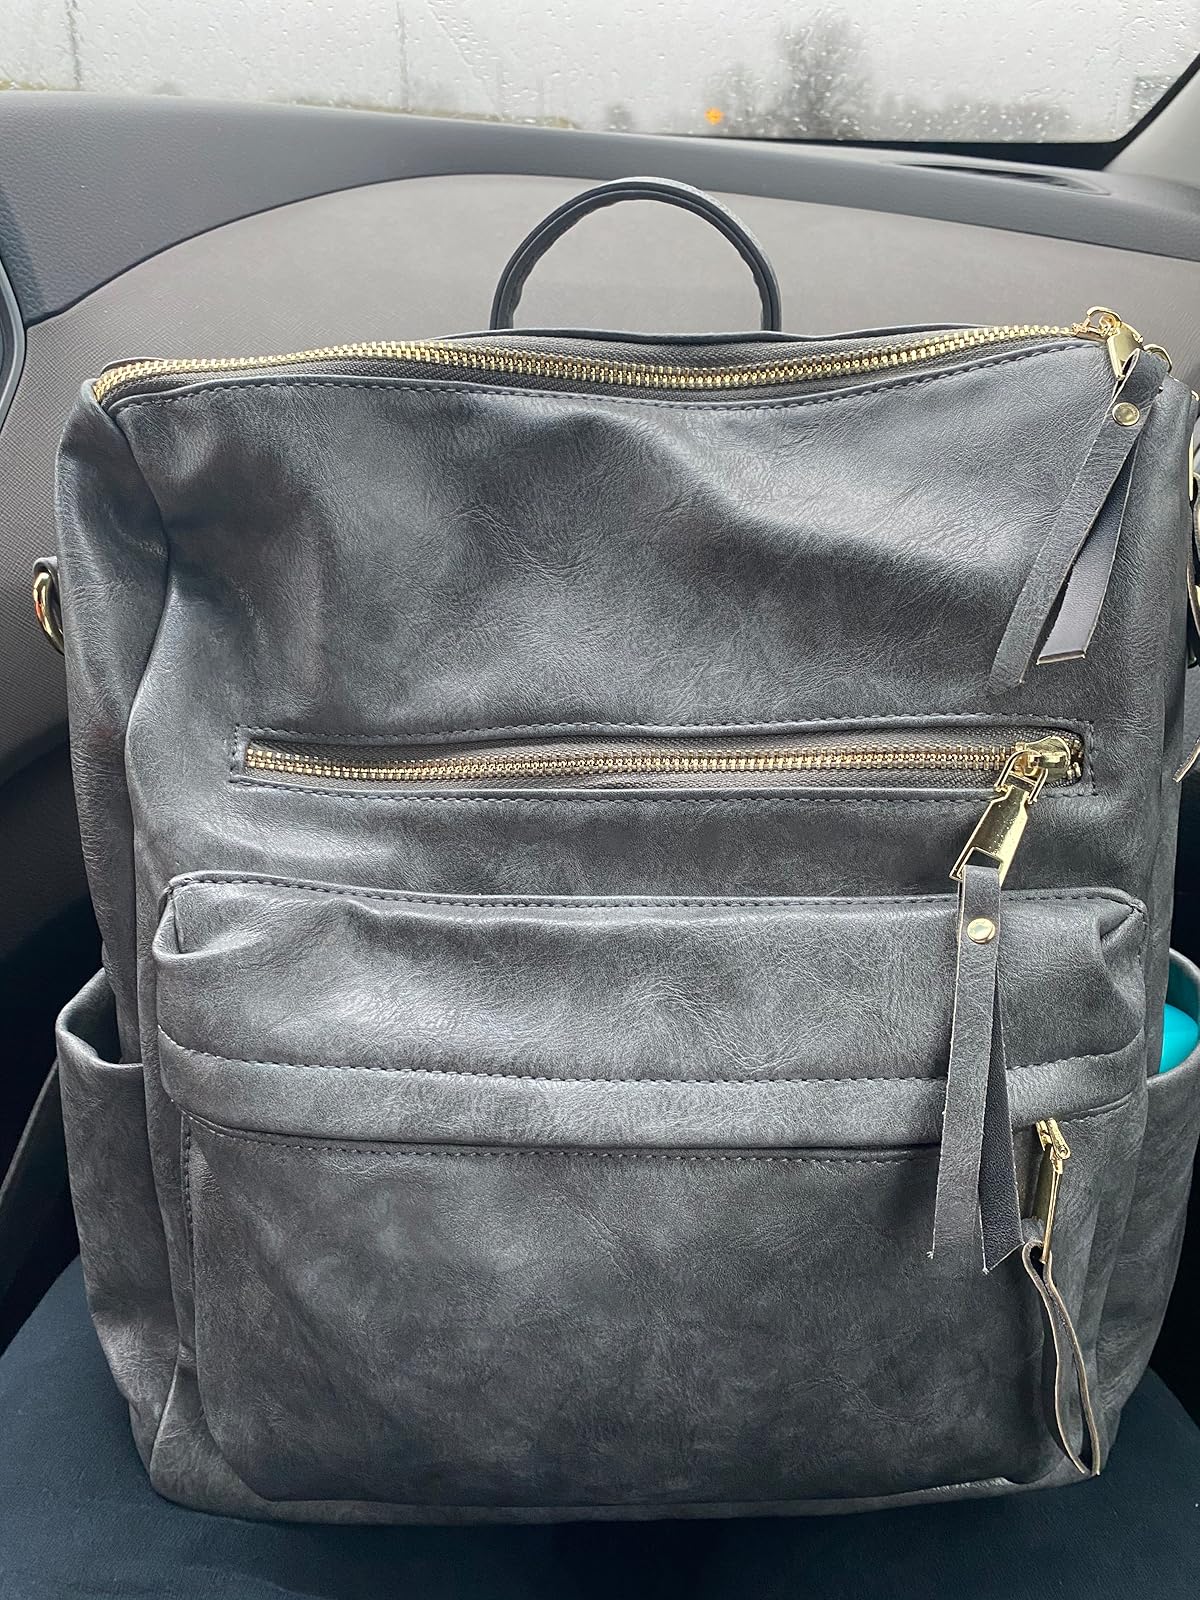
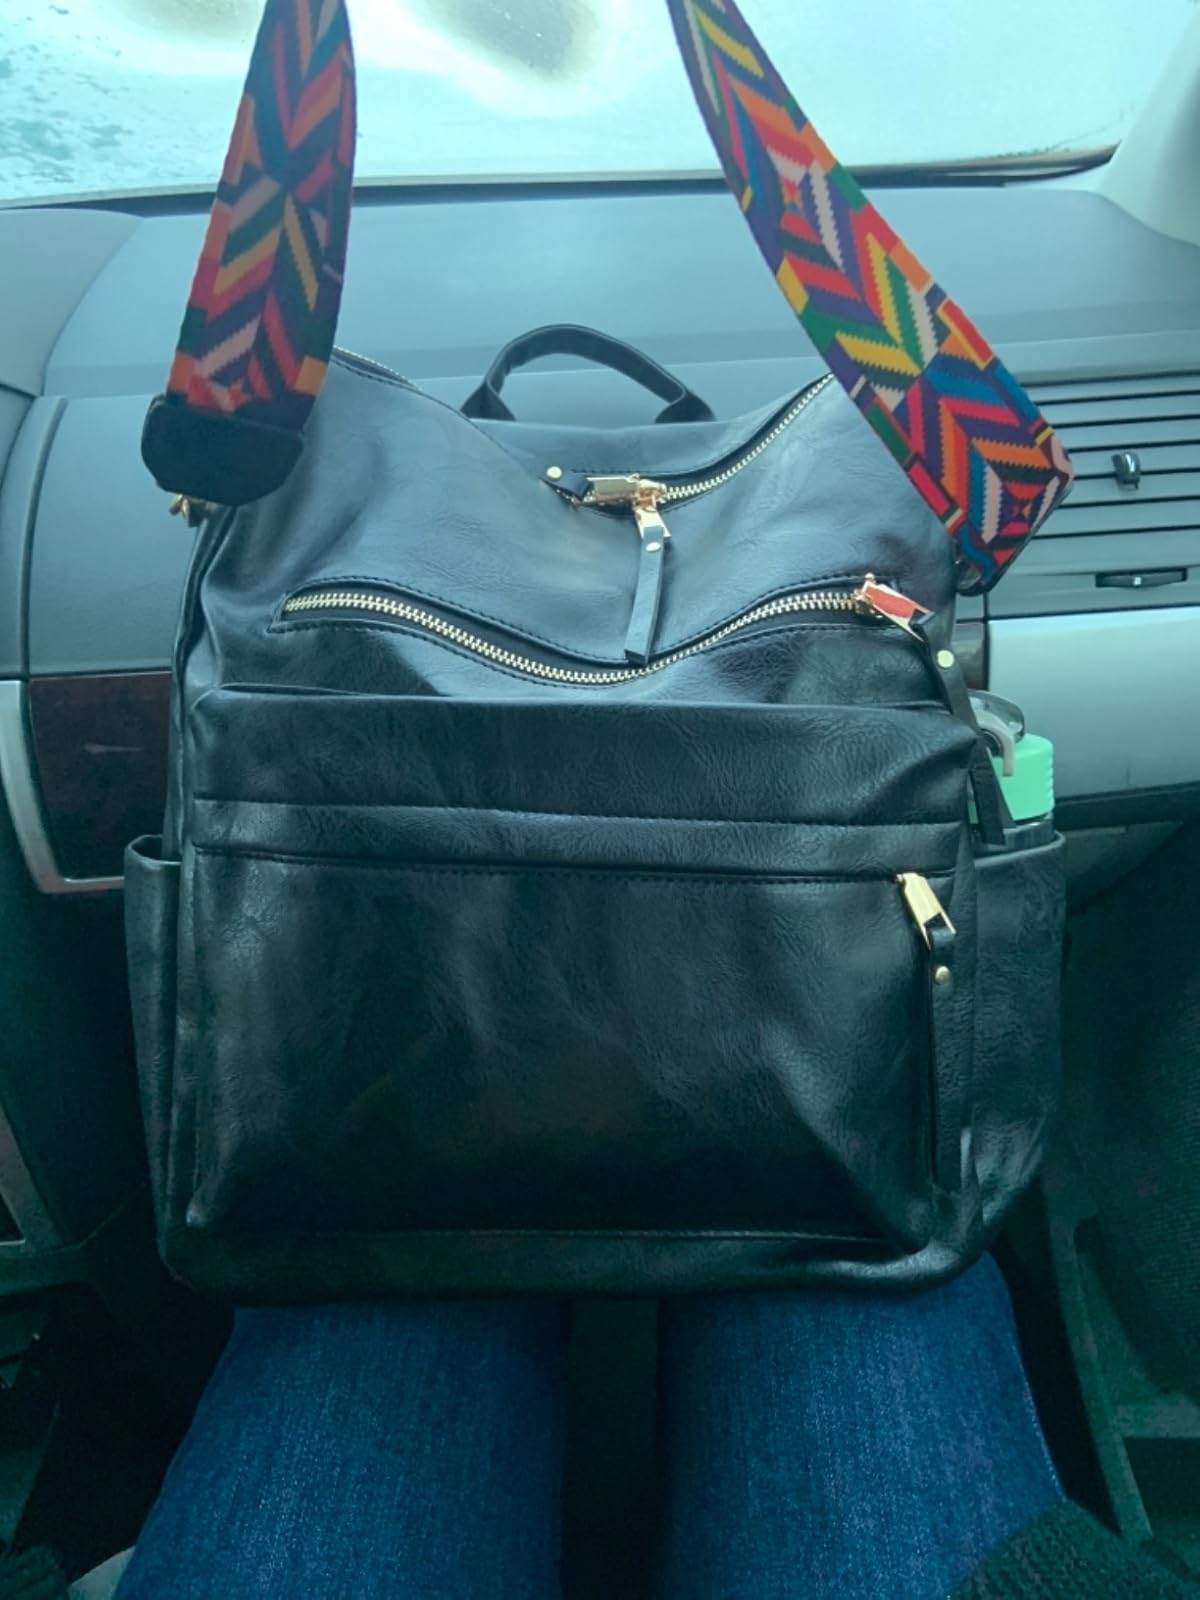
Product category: accessories_handbag
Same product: no